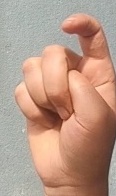
ASL sign: X